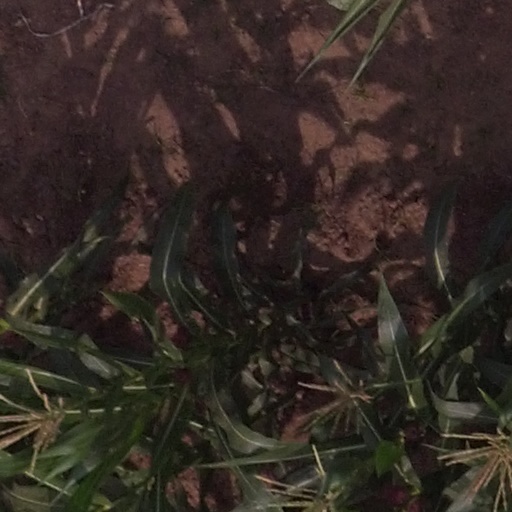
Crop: maize; corn